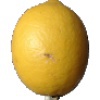
Label: Lemon 1